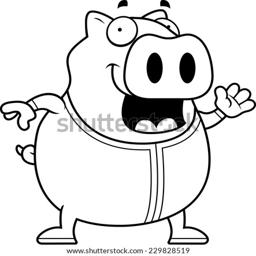
a cartoon illustration of a pig in pajamas .